Charles de Gaulle

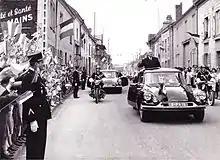
Charles de Gaulle's motorcade passes through Isles-sur-Suippe (Marne). The president salutes the crowd from his famous Citroën DS.

In the November 1958 election, Charles de Gaulle and his supporters (initially the "Union pour la nouvelle République - Union démocratique du travail", then the "Union des démocrates pour la Cinquième République", later still the "Union des Démocrates pour la République", UDR) won a comfortable majority. On 21 December, he was elected President of France; he was inaugurated in January 1959. As head of state, he became "ex officio" the Co-Prince of Andorra.